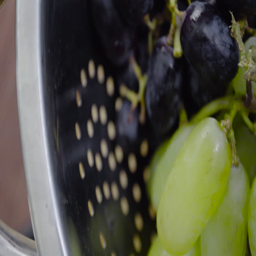
a close - up shot of a full bowl of fresh grapes in the morning light .